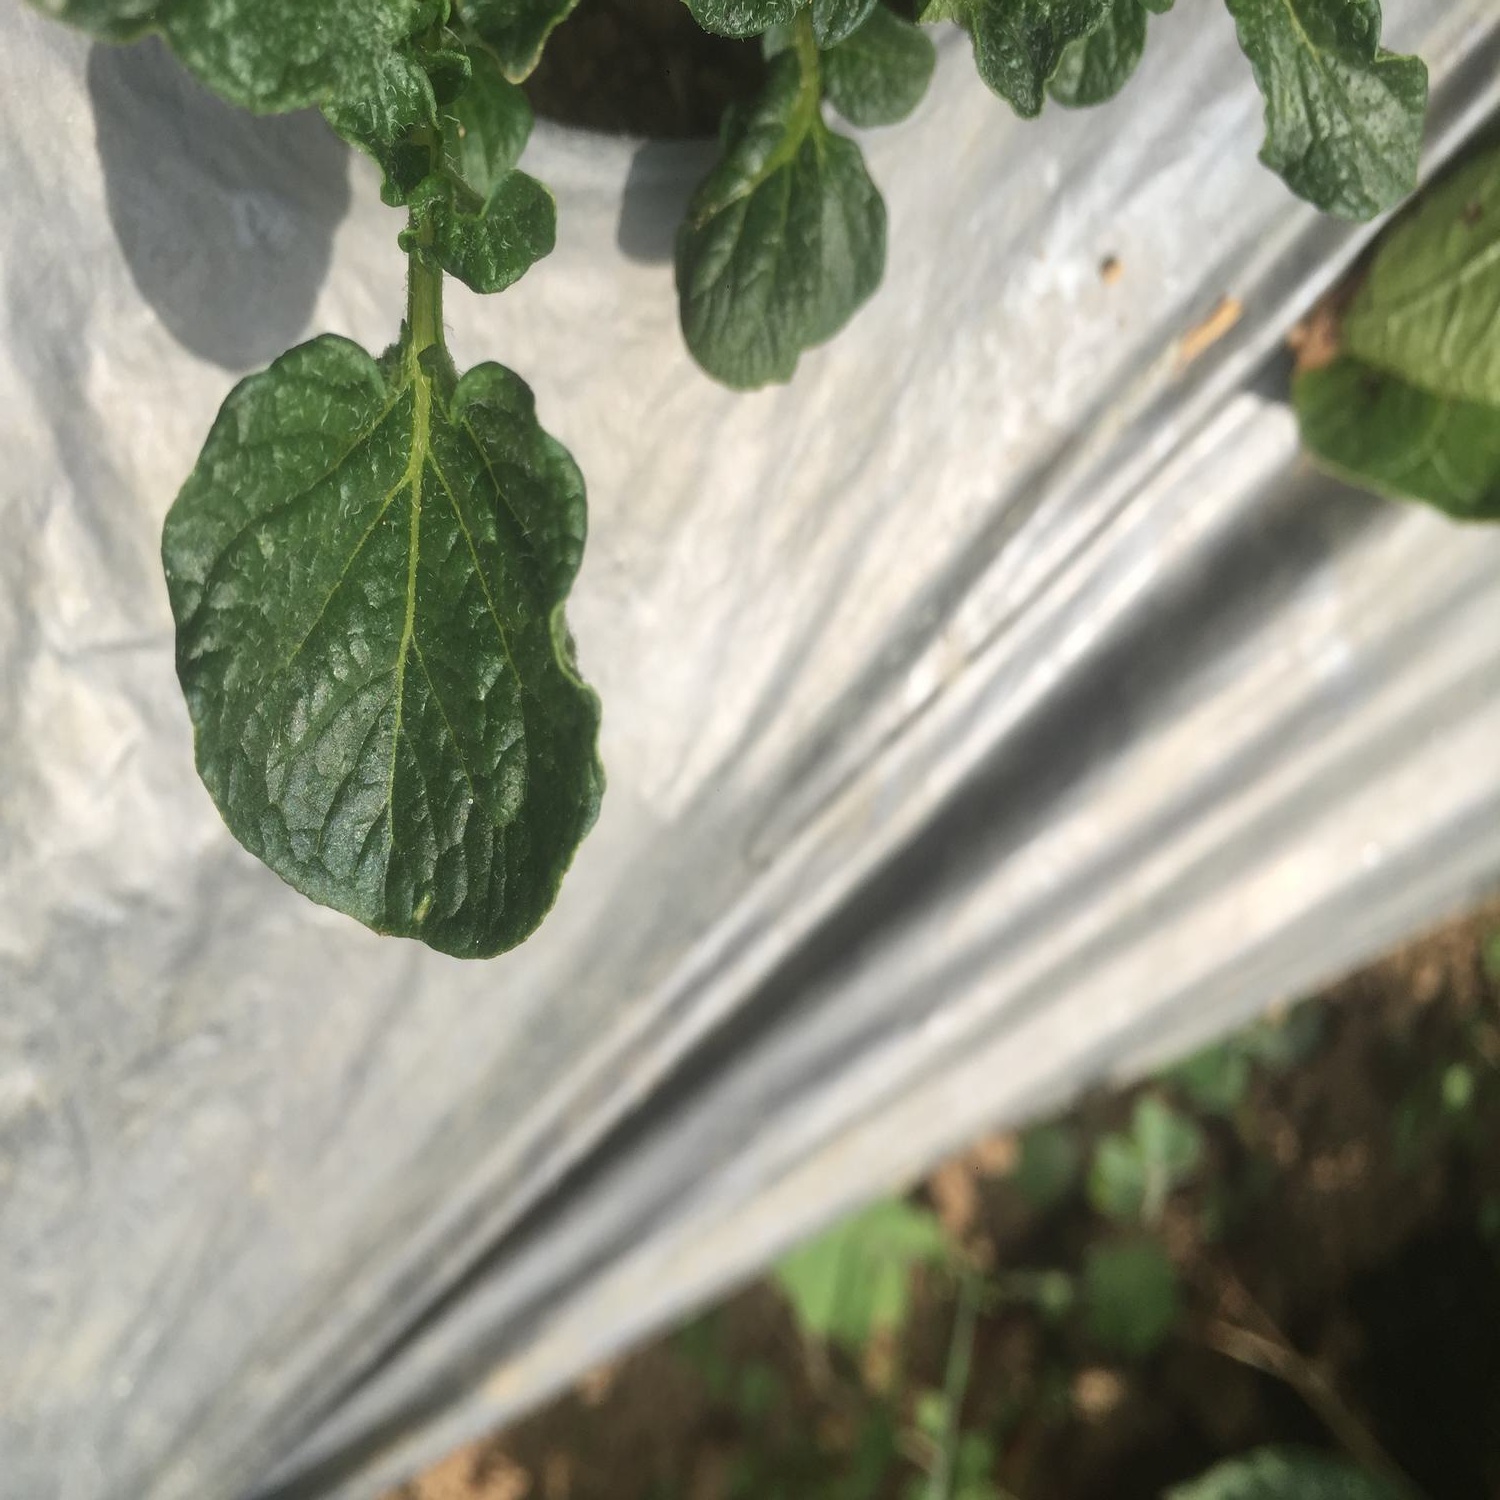
Etiqueta: Virus